National Mall

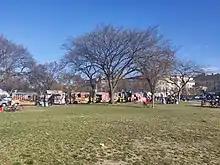
Due to limited dining options on the Mall, food trucks are often parked next to tourist-dense locations.

The National Mall's status as a vast, open expanse at the heart of the capital makes it an attractive site for protests and rallies of all types. One notable example was the 1963 March on Washington for Jobs and Freedom, a political rally during the Civil Rights Movement, at which Martin Luther King Jr. delivered his speech "I Have a Dream".